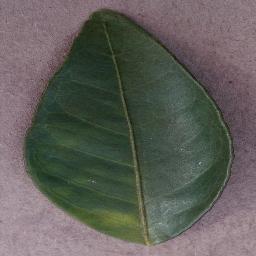
Label: Orange___Haunglongbing_(Citrus_greening)